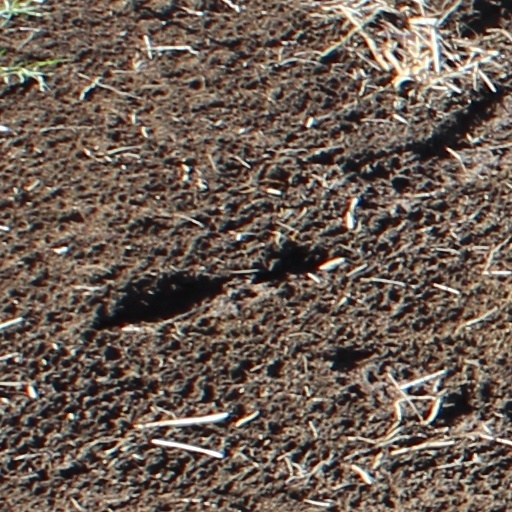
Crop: wheat